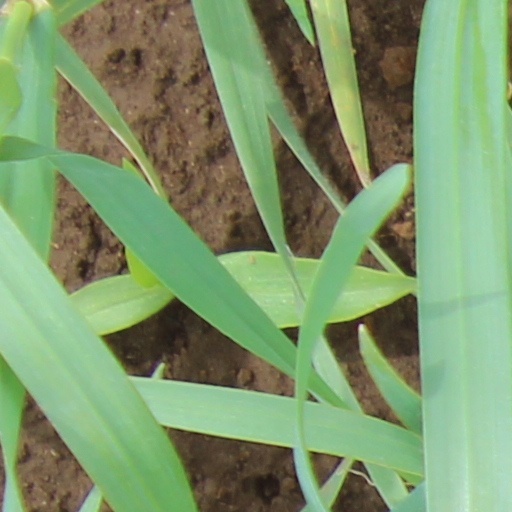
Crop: wheat